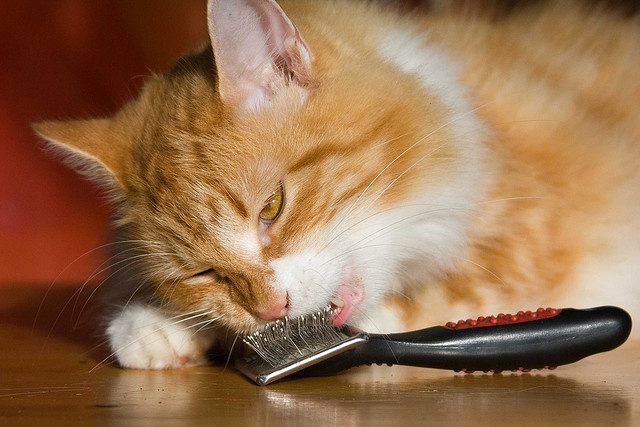
Grown cat playing with a comb with its teeth.
A cat chewing on the end of a brush.
A cat is chewing on a metal fiber brush
A cat is biting down on an object.
A cat has a fur brush in its mouth.